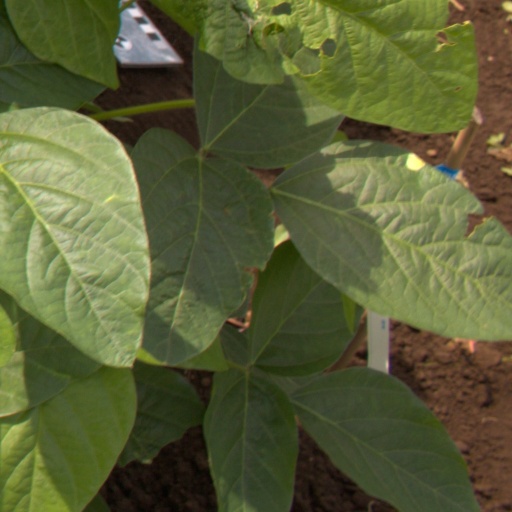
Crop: soybean